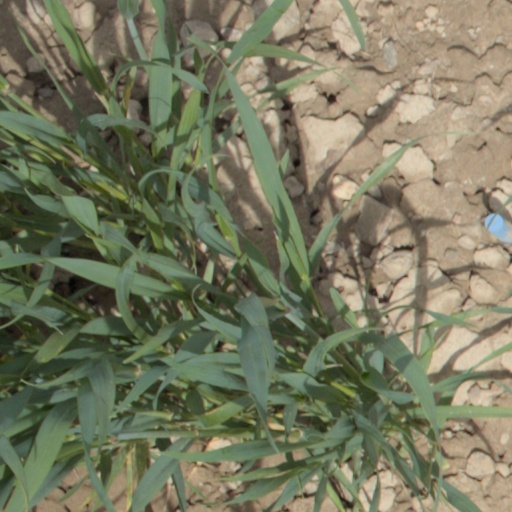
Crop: wheat